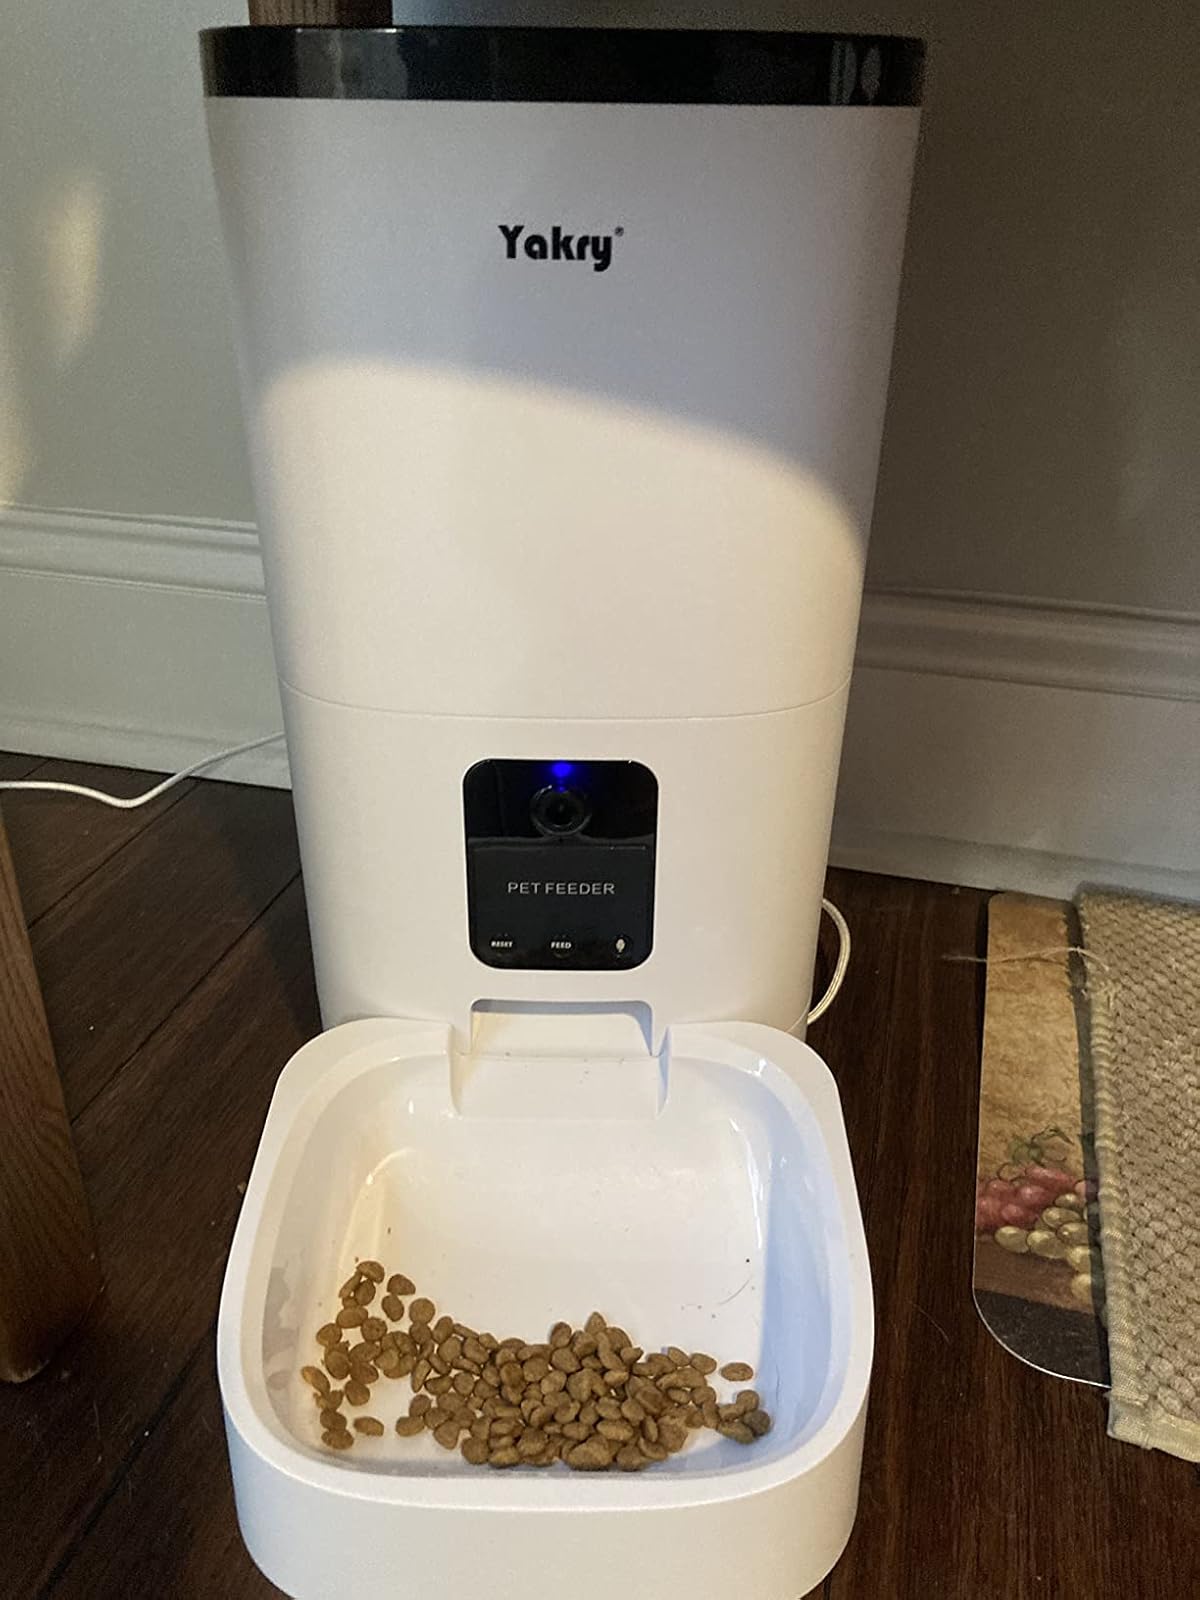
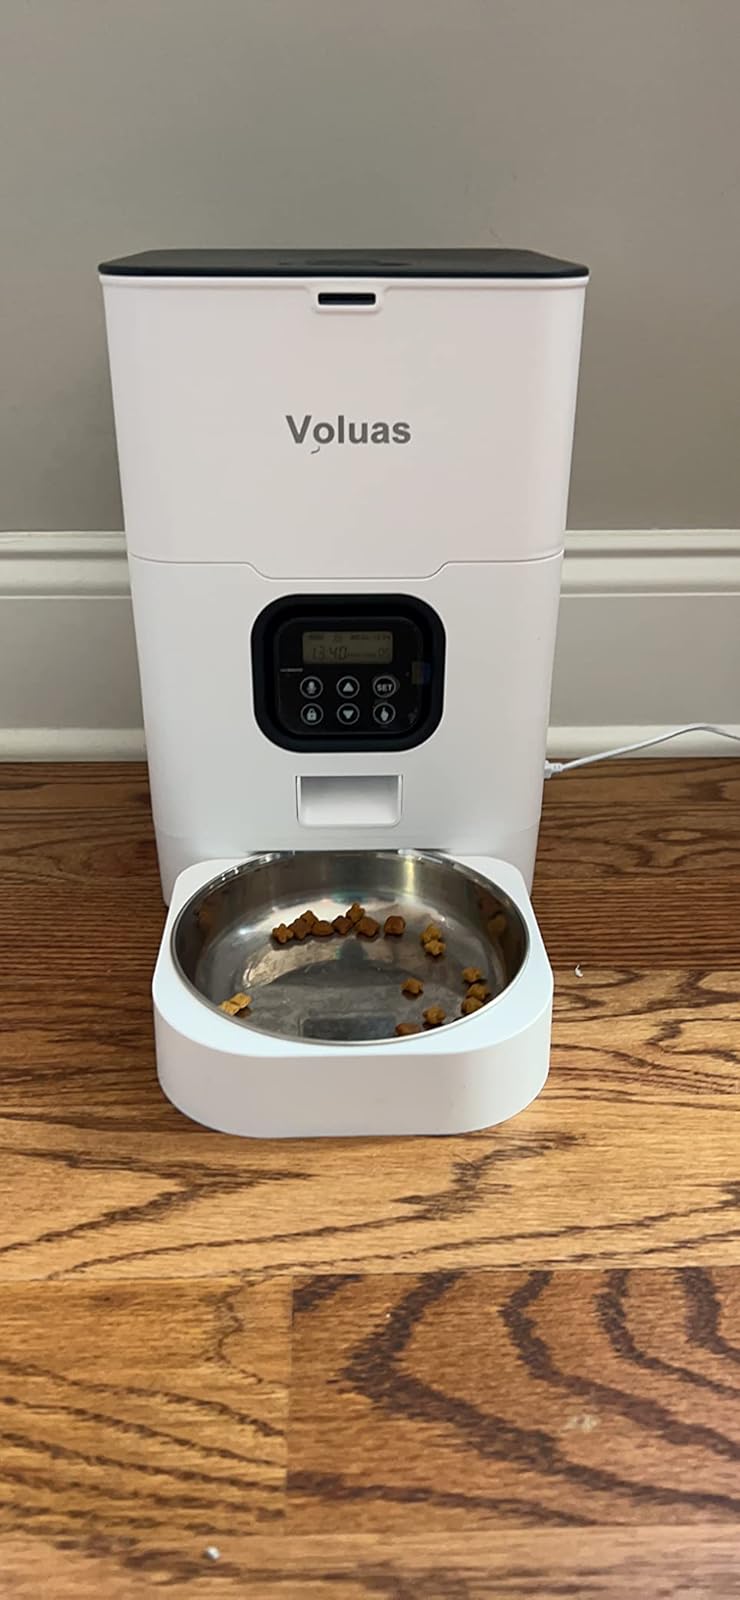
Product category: items_feeder
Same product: no